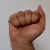
The image shows a hand gesture representing the letter 'A' in Indian Sign Language.